Dominik Roels

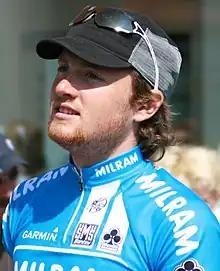

Dominik Roels (born 21 January 1987, in Köln) is a former German professional road bicycle racer, who previously rode for German Team Milram. He announced his retirement in January 2011.